Nina Conti

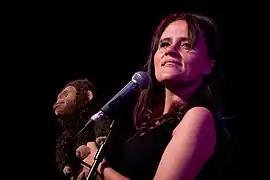
Conti performing with Monkey at the Glastonbury Festival 2010

Nina Margarita Conti (born 25 August 1973) is a British actress, comedian, and ventriloquist.